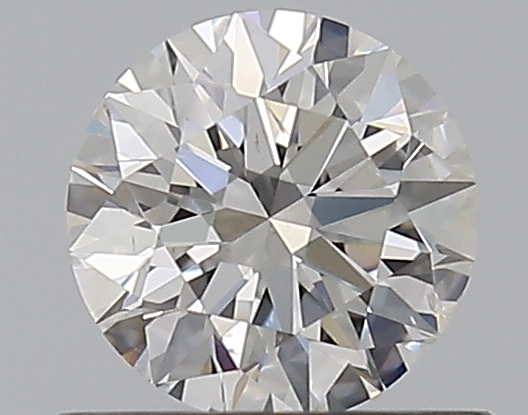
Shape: round
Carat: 0.51
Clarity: SI1
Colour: G
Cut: EX
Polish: EX
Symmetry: EX
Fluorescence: F
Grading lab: GIA
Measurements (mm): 5.12 x 5.16 x 3.17